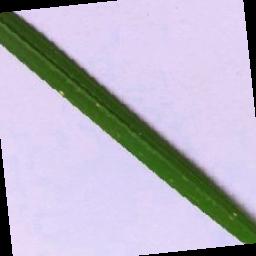
Label: Rice___Leaf_Blast